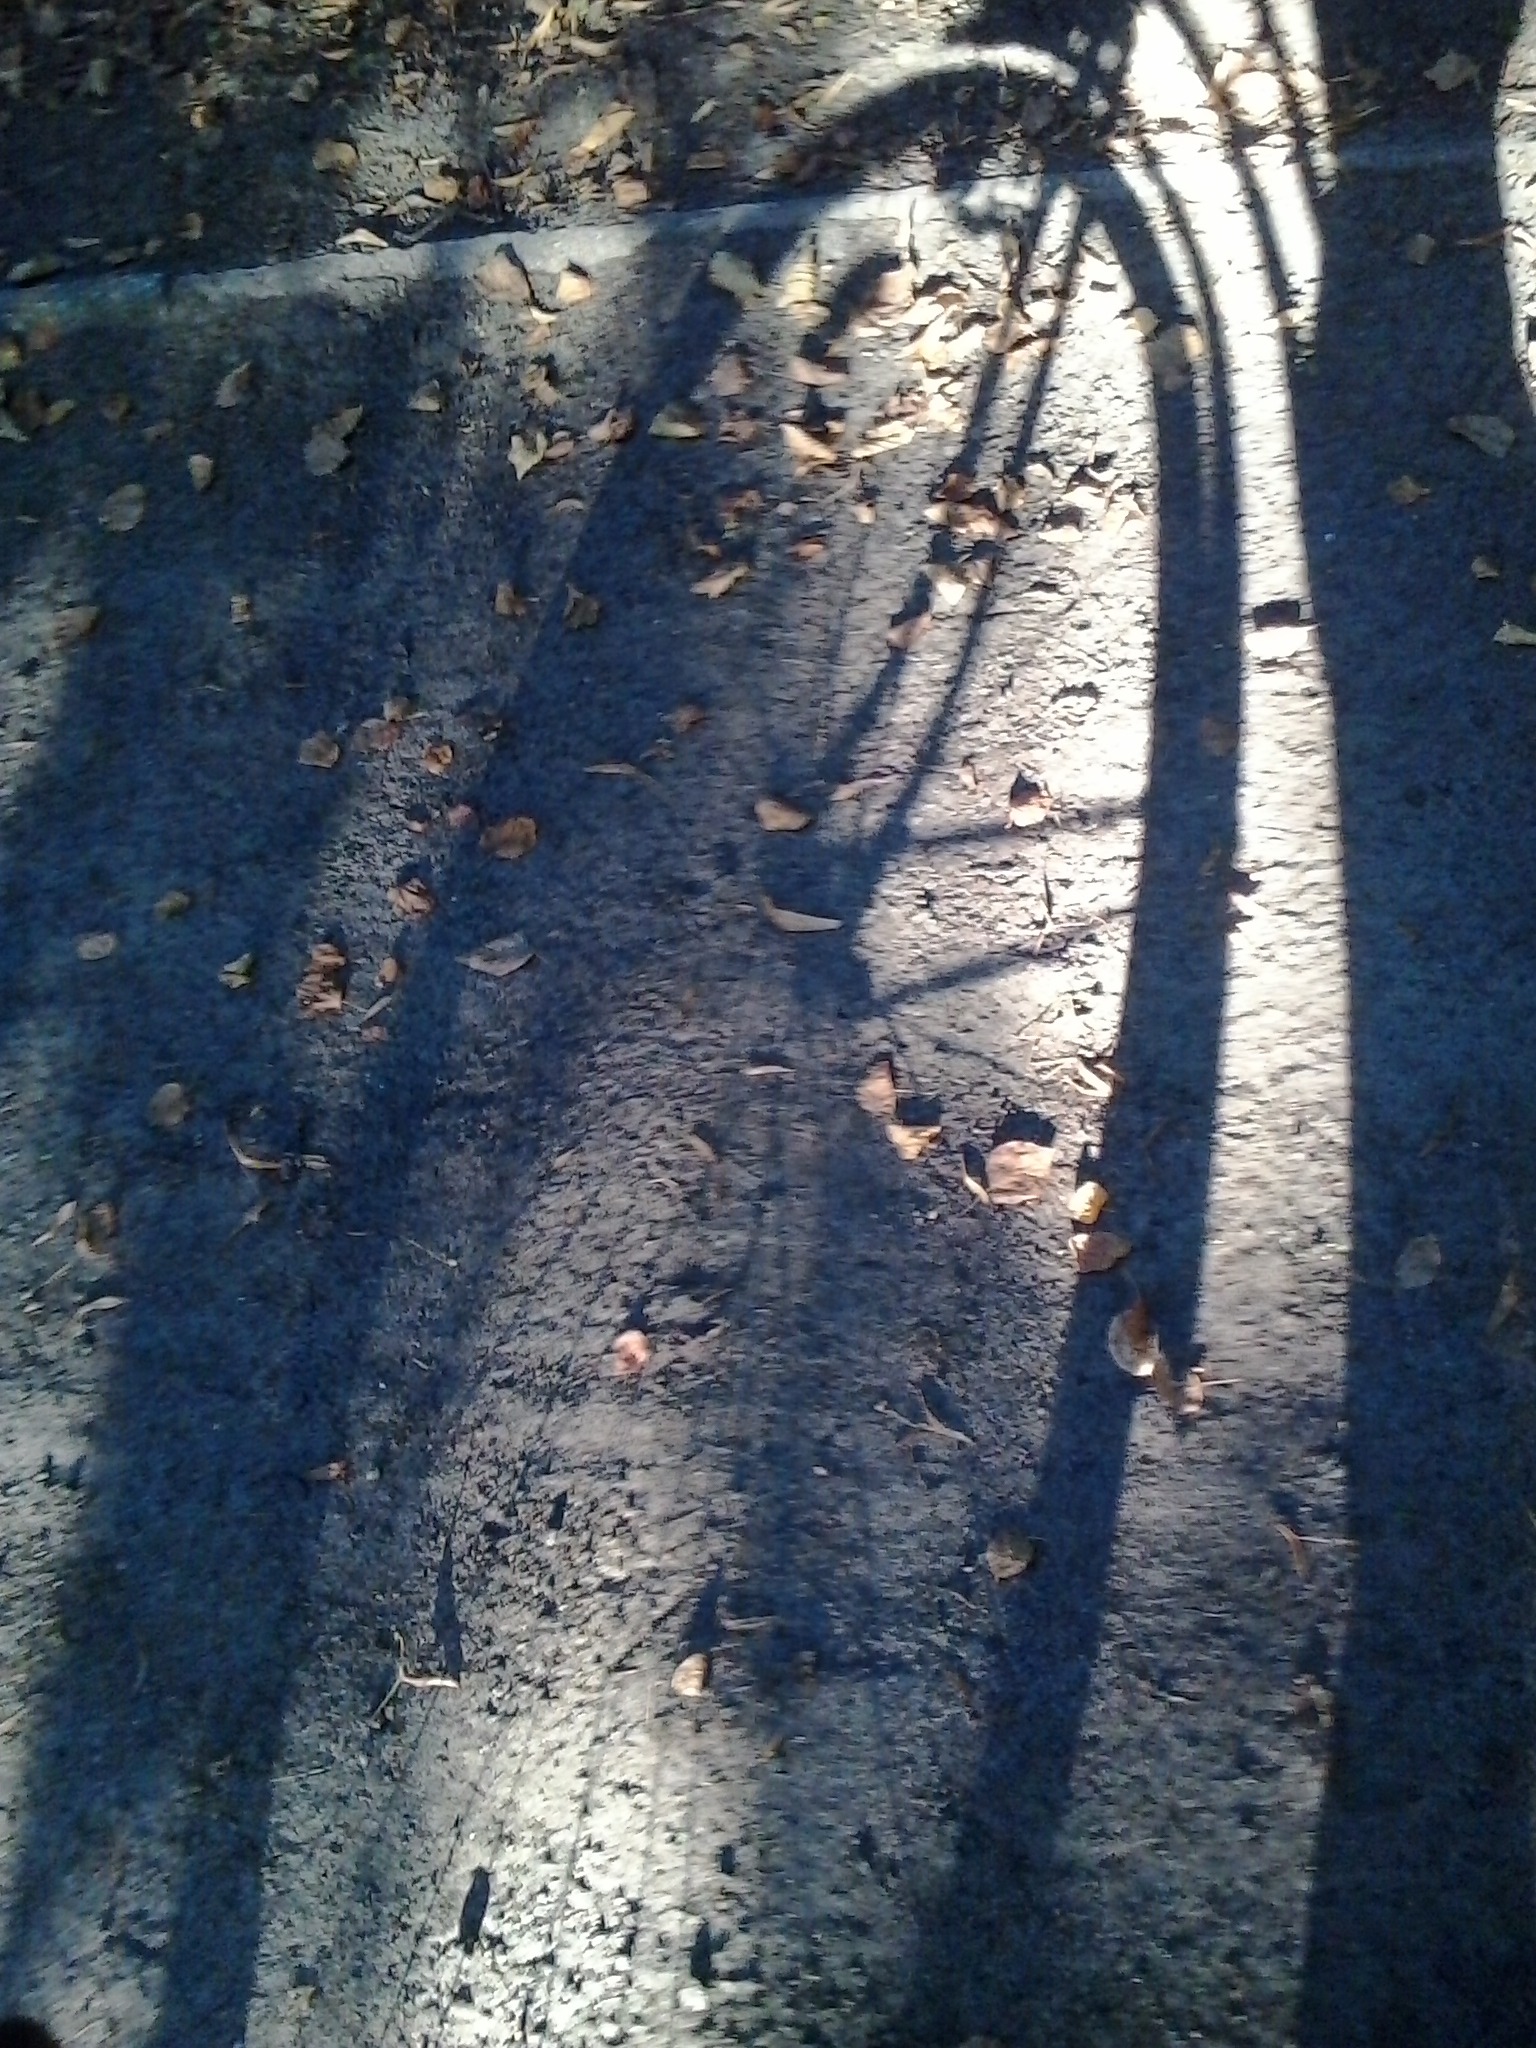
tree, snow, winter, wood, track, road, texture, bike, wall, asphalt, shadow, soil, blue, lane, season, tire, infrastructure, bicycles, way, road surface, luggage rack, automotive tire, bike lights